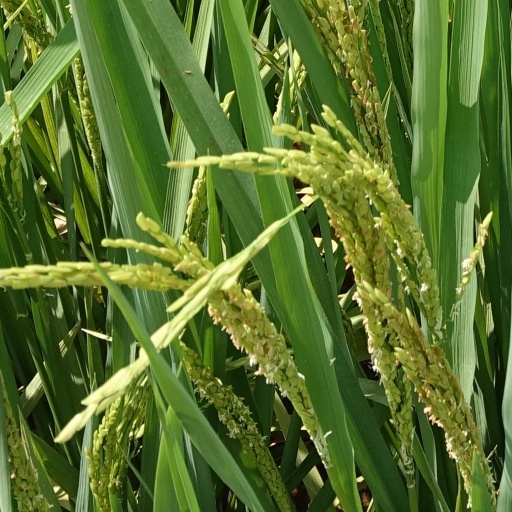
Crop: rice